Cumming Bandstand

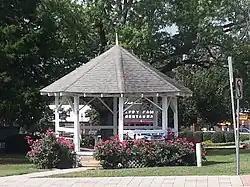

The Cumming Bandstand, in front of the Forsyth County Courthouse in Cumming, Georgia, was built in 1915. It was listed on the National Register of Historic Places in 2002.